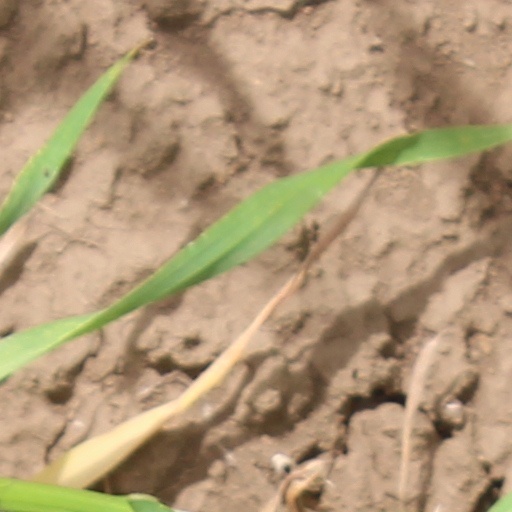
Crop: wheat